Hernando de Cabezón

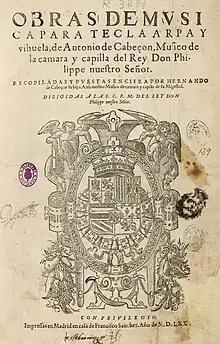
"Las obras de música para tecla, arpa y vihuela de Antonio de Cabezón", published in 1578 by his son Hernando de Cabezón

Hernando de Cabezón, (baptized 7 September 1541 – 1 October 1602) was a Spanish composer and organist, son of Antonio de Cabezón. Only a few of his works are extant today, and he is chiefly remembered for publishing the bulk of his father's work.